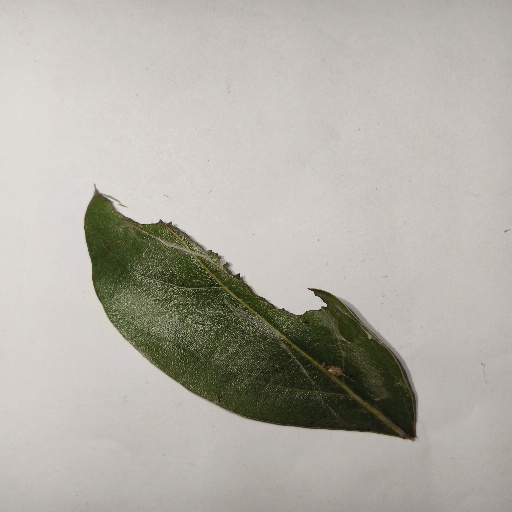
Species: Camphor
Leaf condition: Shot Hole